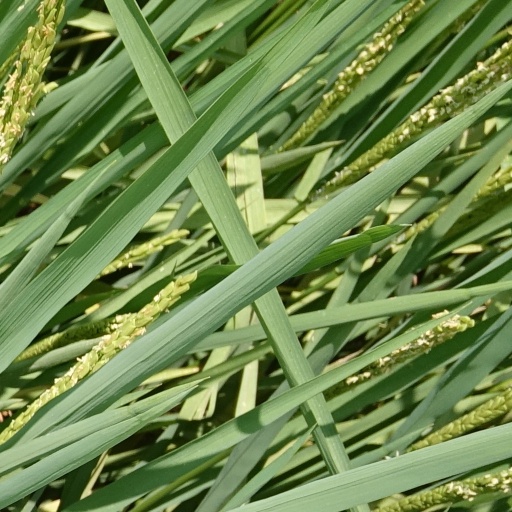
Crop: rice